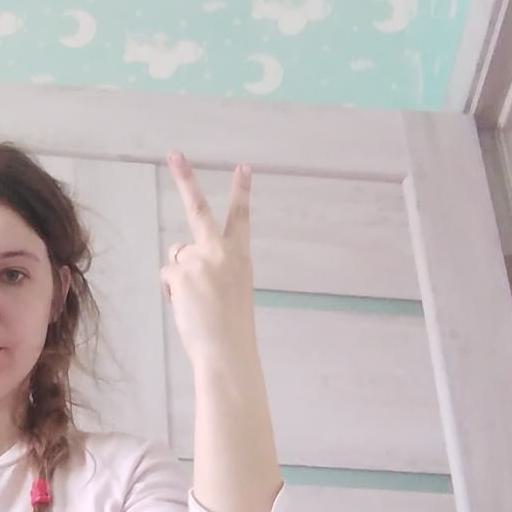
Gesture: peace_inverted